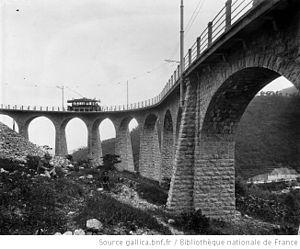
Le viaduc du Caramel (en forme de U) de l'ancienne ligne de tramway de Menton à Sospel (Alpes-Maritimes).
Le tramway de Menton à Sospel était une des lignes du réseau départemental de chemin de fer secondaire des Alpes-Maritimes, exploité par la compagnie des Tramways de Nice et du Littoral. Elle portait le numéro 46. Partant de Menton, elle traversait le hameau de Monti et le village de Castillon pour atteindre Sospel.